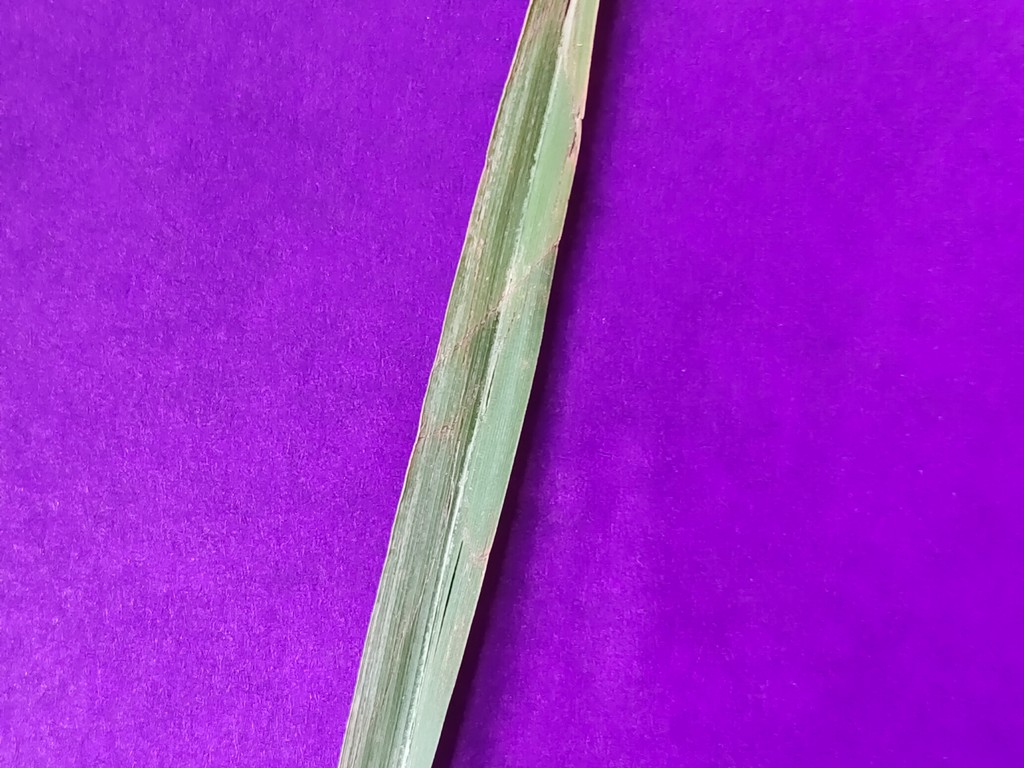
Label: Unhealthy